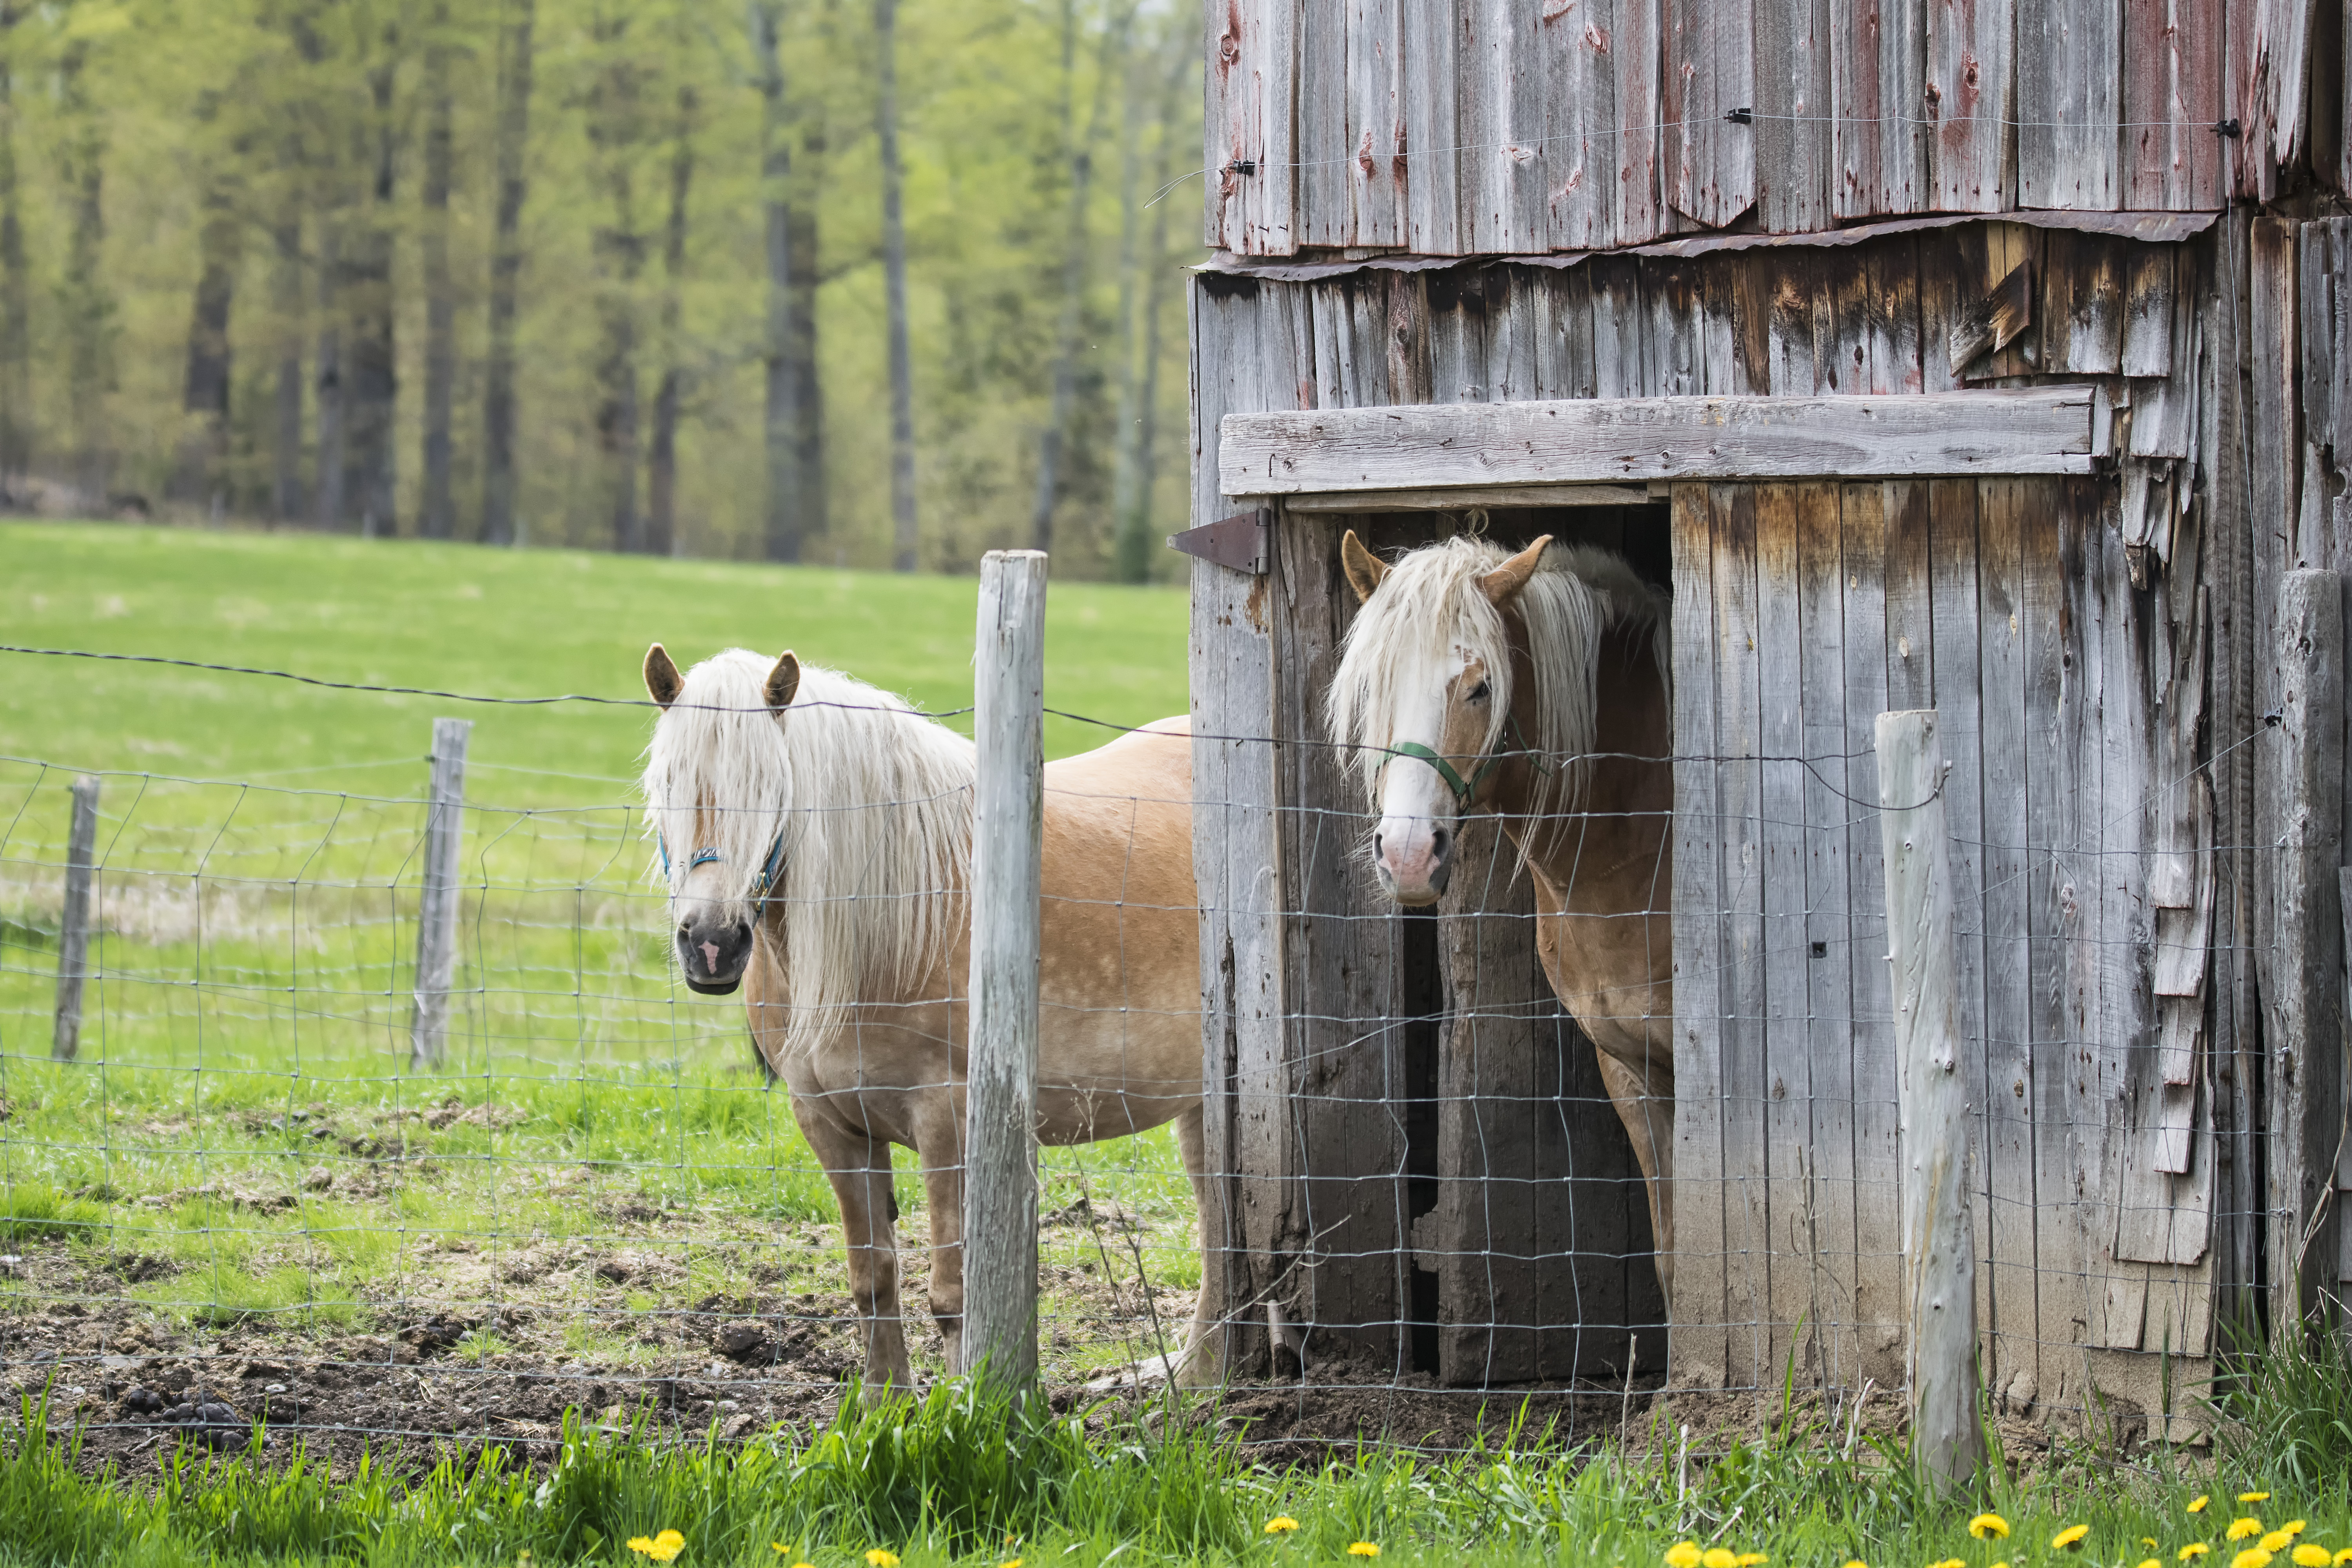
farm, pasture, grazing, horse, stallion, canada, mare, cheval, quebec, sherbrooke, rural area, horse like mammal